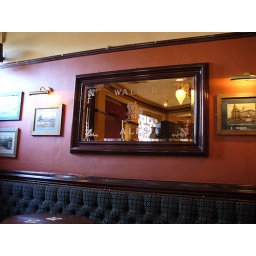
mirror in the &amp;quot;snug&amp;quot; of the midland hotelopposite central station with photos of old liverpool on the wall